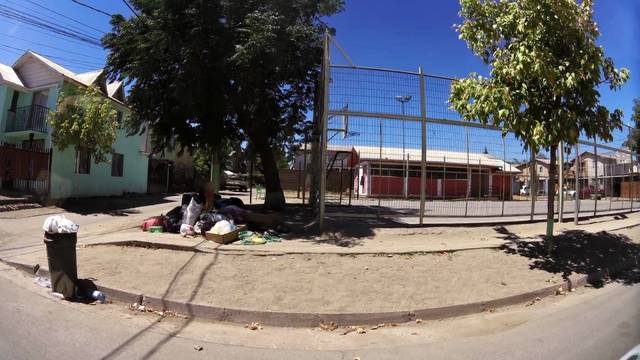
Region: Chile
Coordinates: -34.15, -70.717